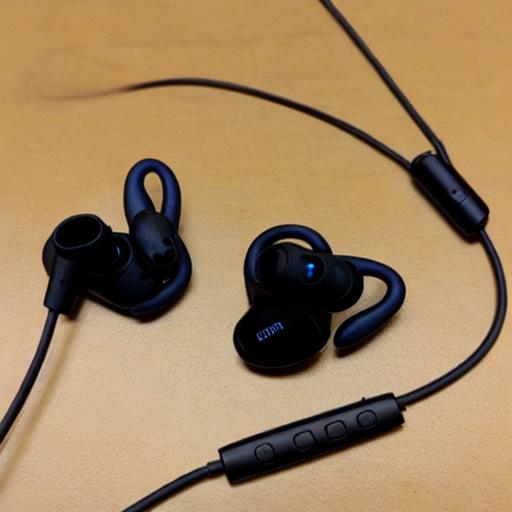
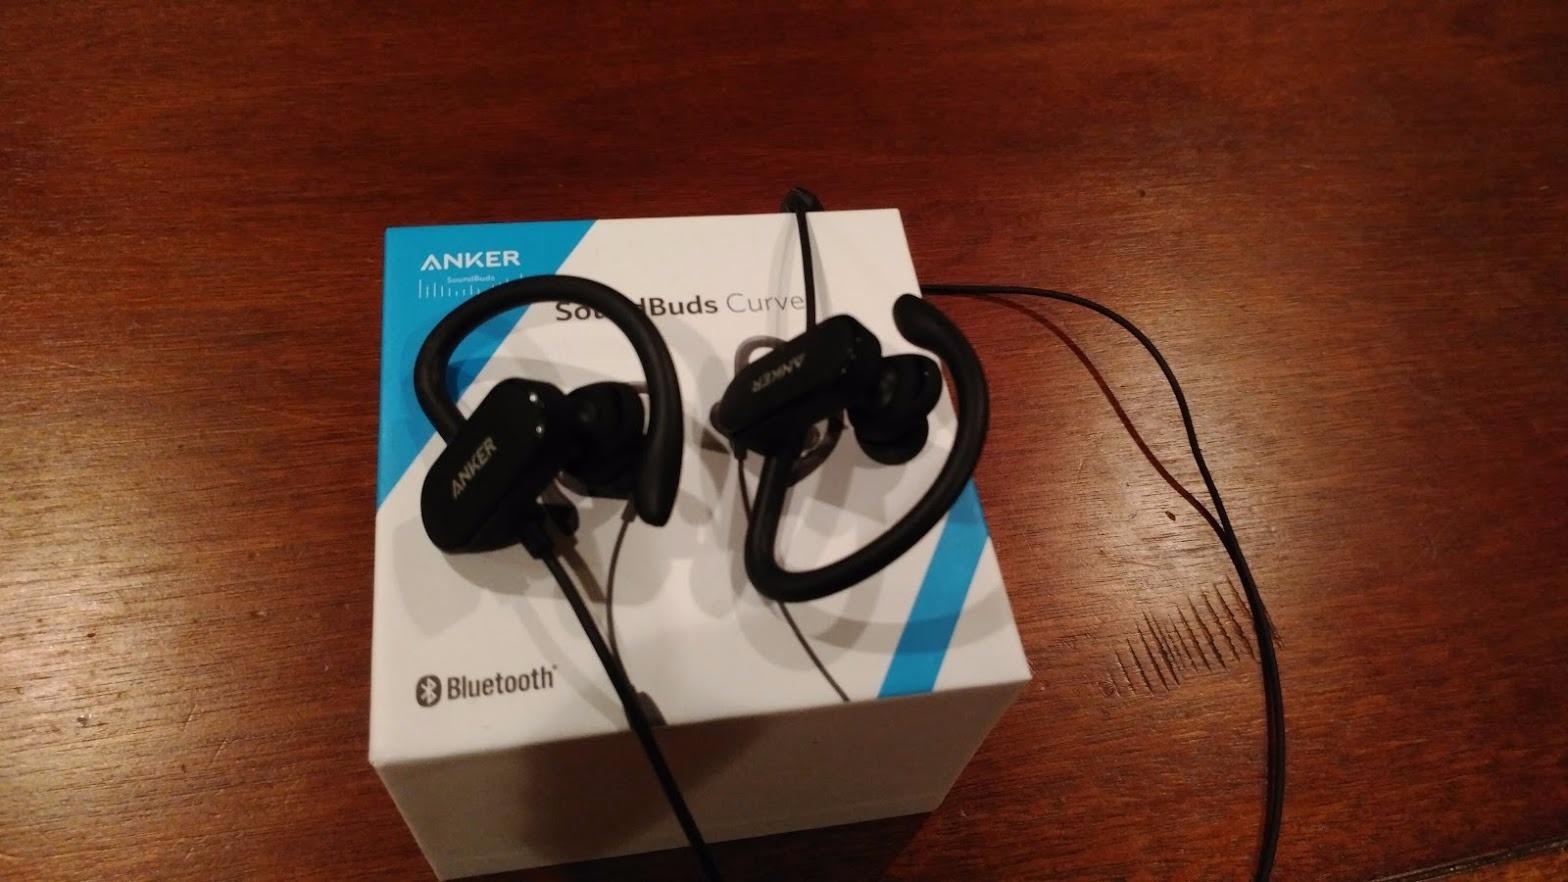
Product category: headphones
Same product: no